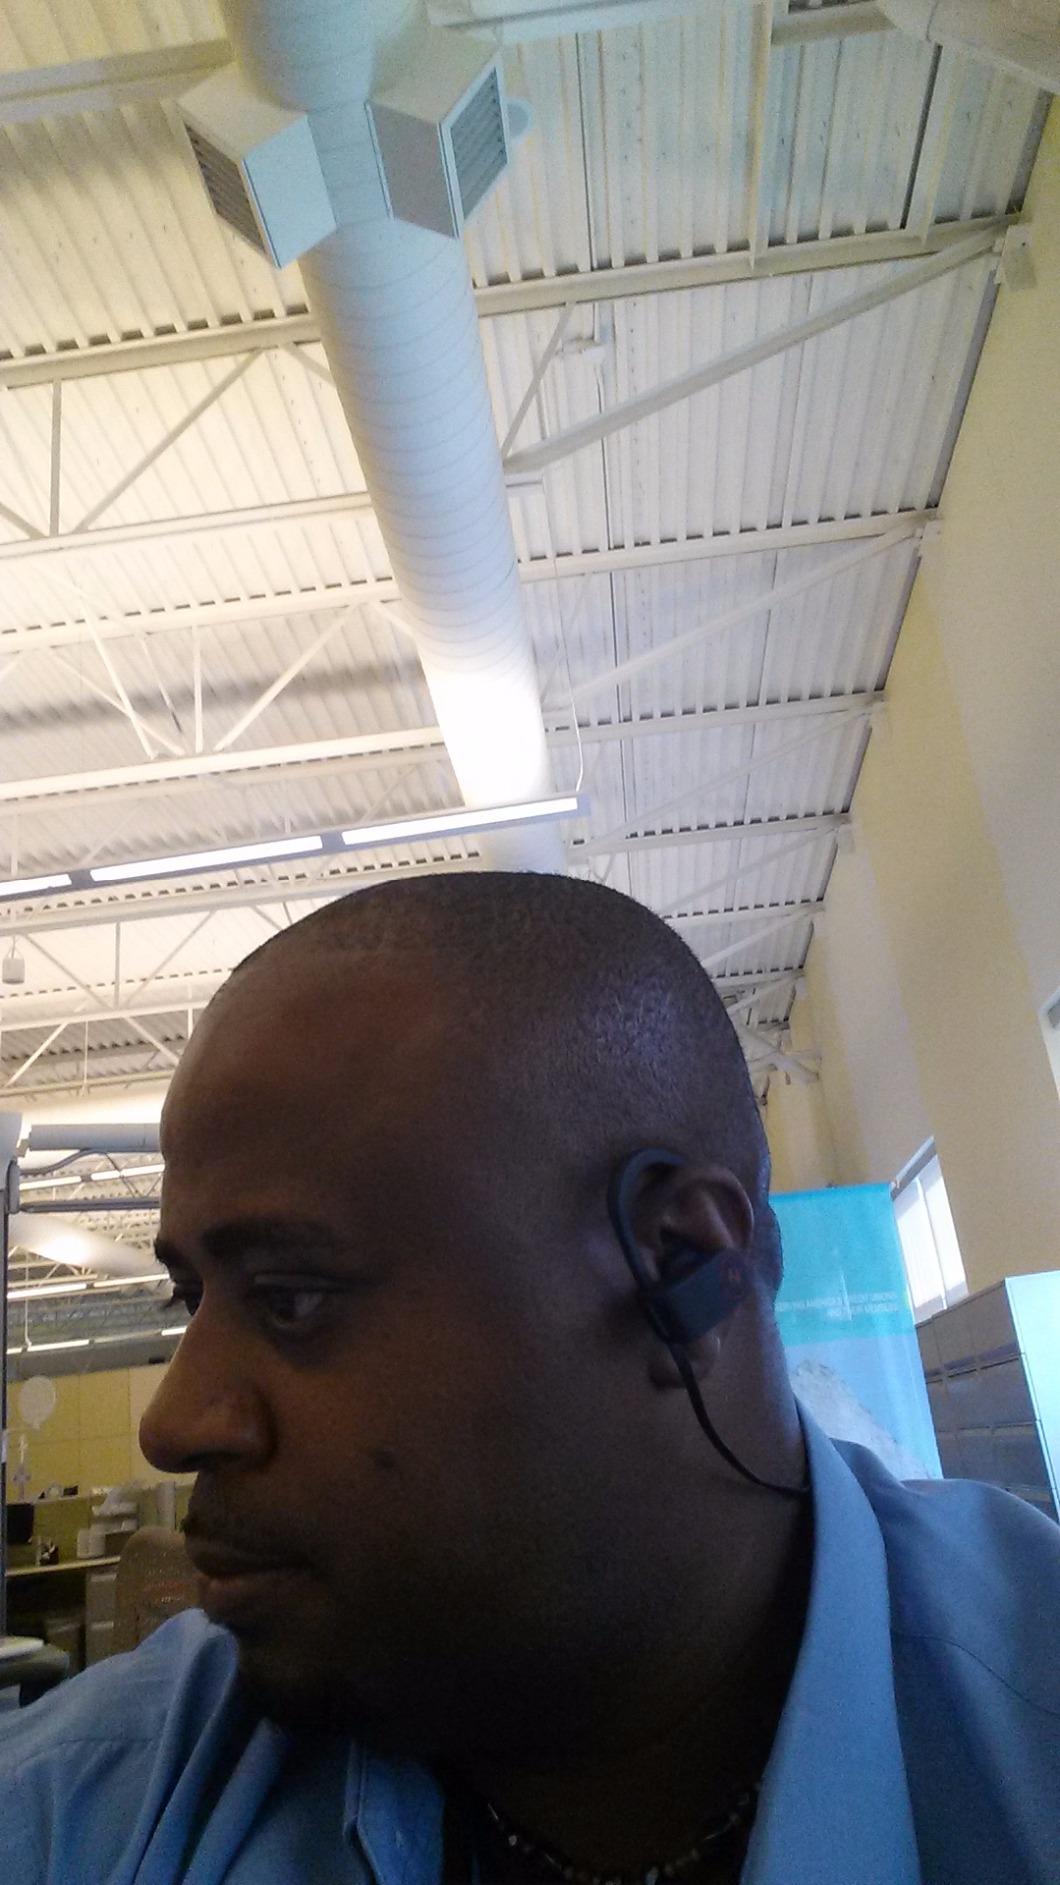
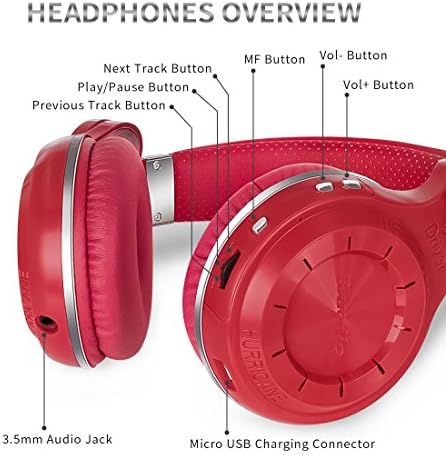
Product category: headphones
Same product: no